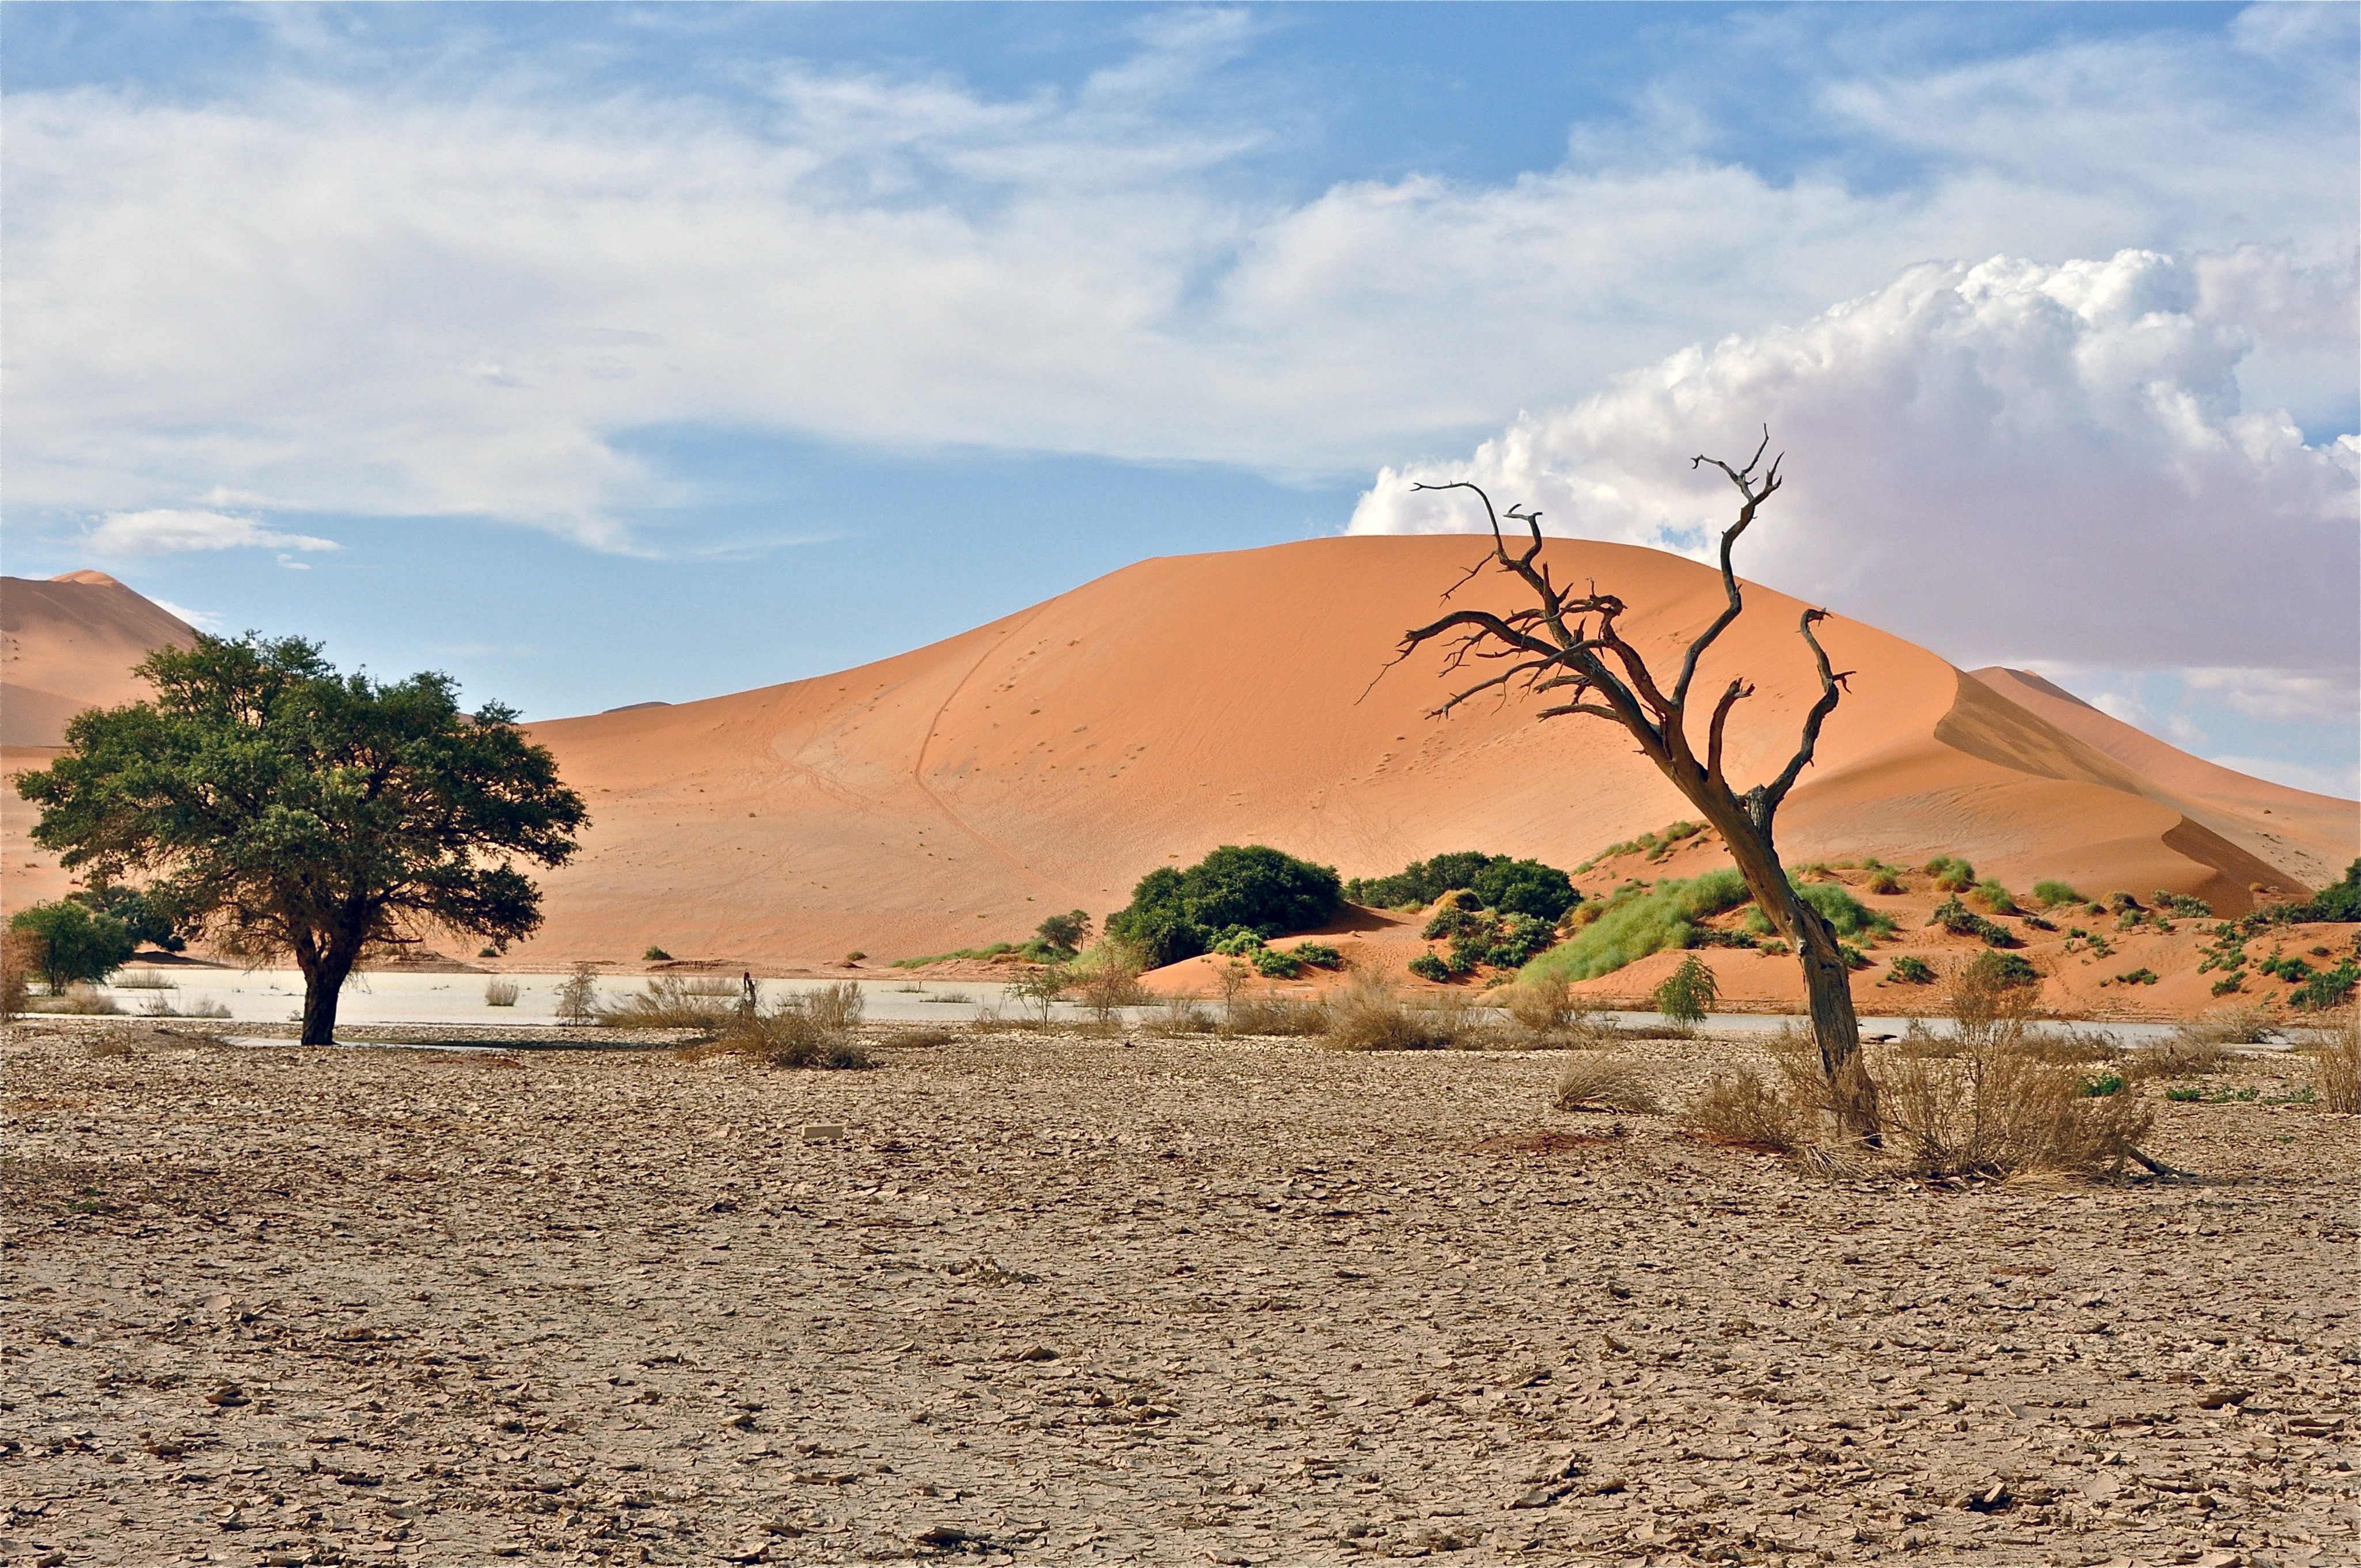
landscape, sea, sand, desert, dune, soil, savanna, plain, plateau, habitat, ecosystem, sahara, wadi, landform, erg, natural environment, geographical feature, aeolian landform